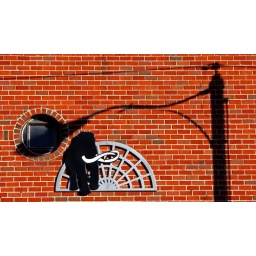
Shadow of a lamp against brick wall